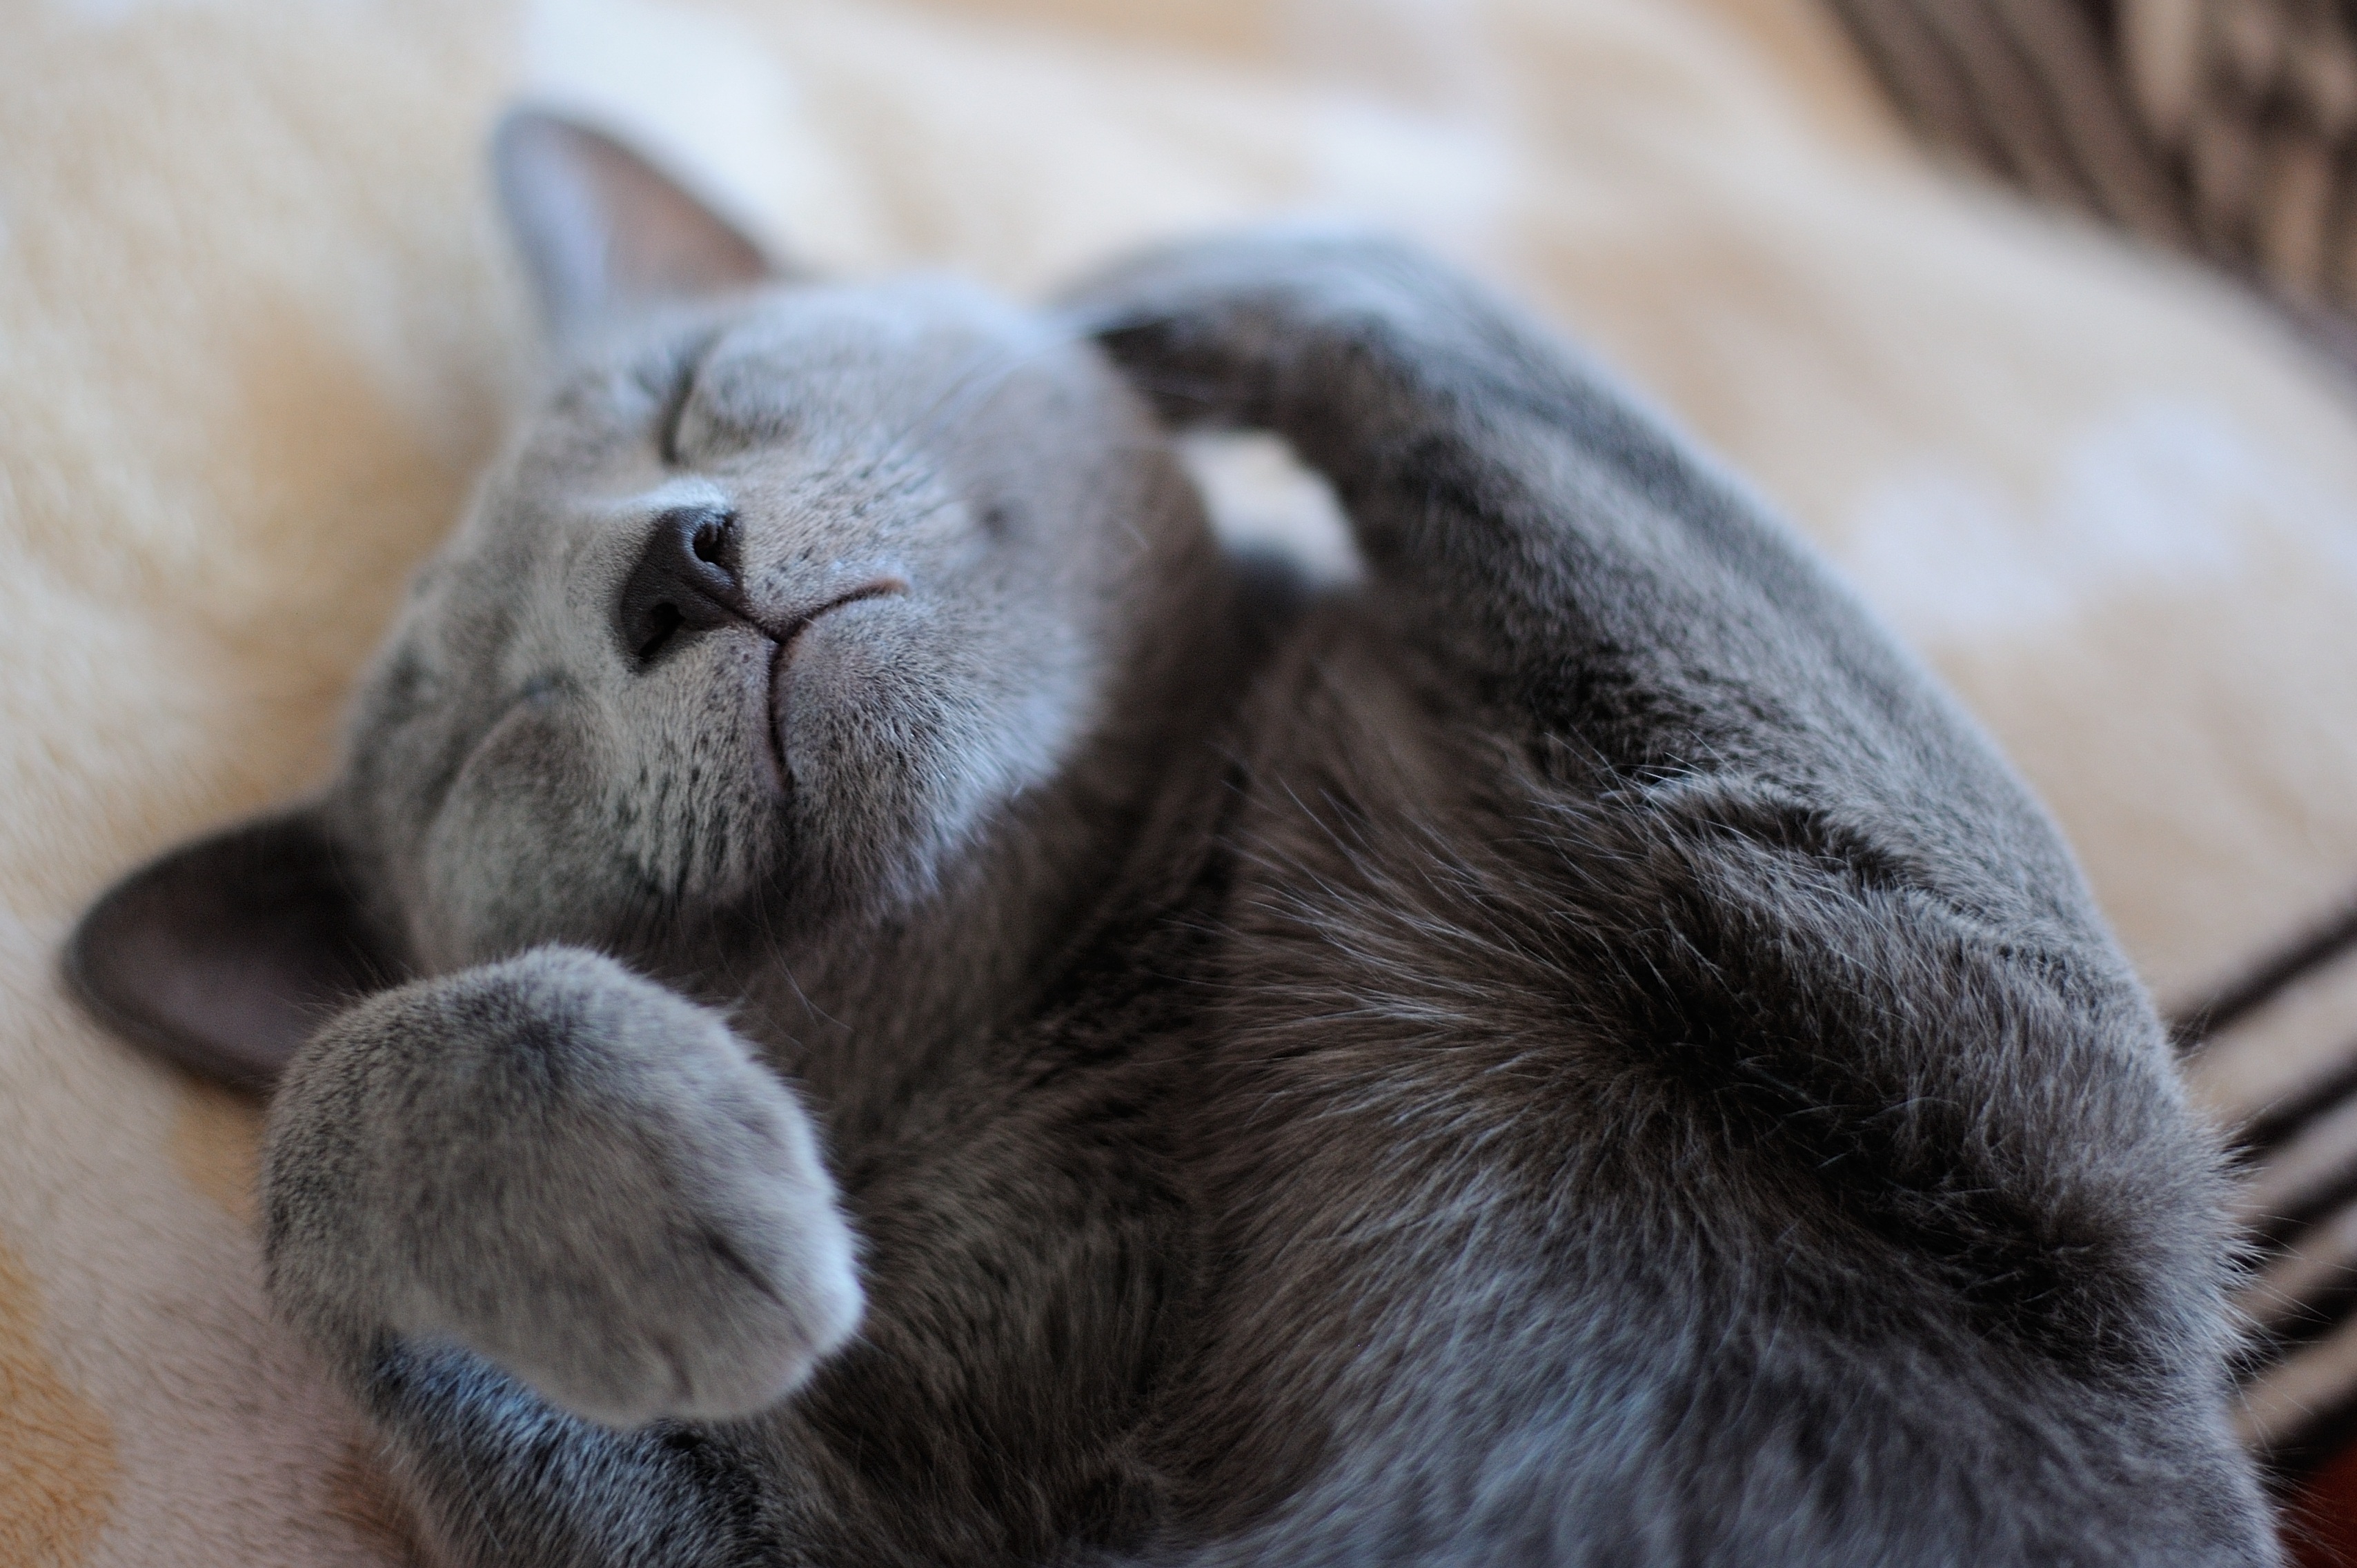
animal, cute, wildlife, pet, fur, kitten, cat, mammal, fauna, close up, pets, cats, nose, whiskers, grey, snout, animals, vertebrate, cat person, small to medium sized cats, cat like mammal